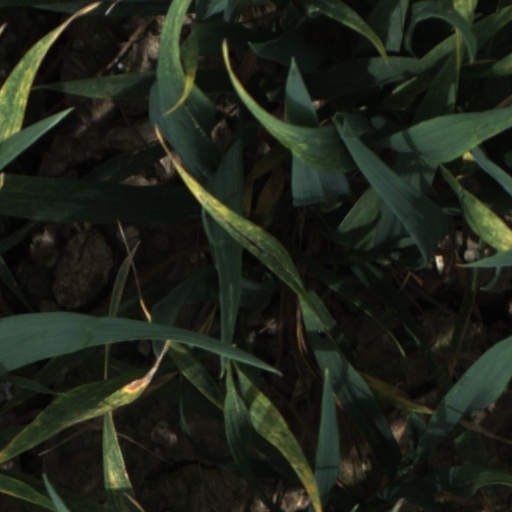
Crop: wheat